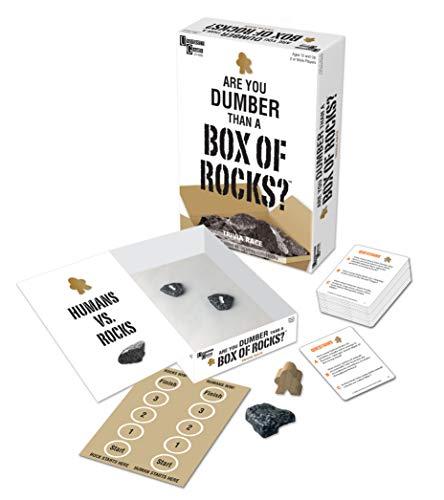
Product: University Games - are You Dumber Than A Box of Rocks
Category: Toys & Games | Games & Accessories | Board Games
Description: See if your answer beats the rocks.
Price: $8.74
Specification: ProductDimensions:5x2x8inches|ItemWeight:10.4ounces|ShippingWeight:10.4ounces(Viewshippingratesandpolicies)|ASIN:B07FRJP29S|Itemmodelnumber:01409|Manufacturerrecommendedage:12yearsandup